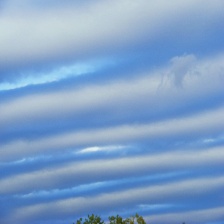
Cloud type: Altostratus